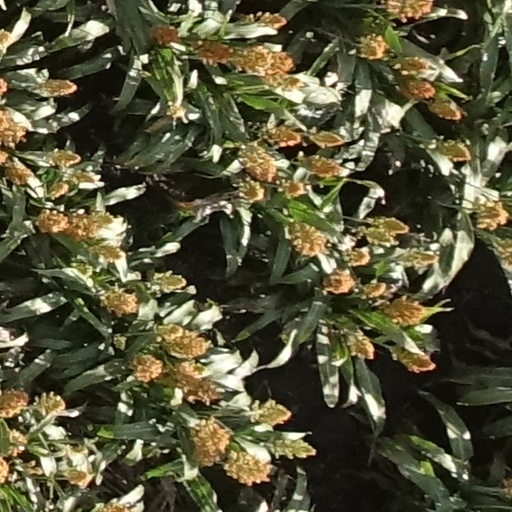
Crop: sorghum